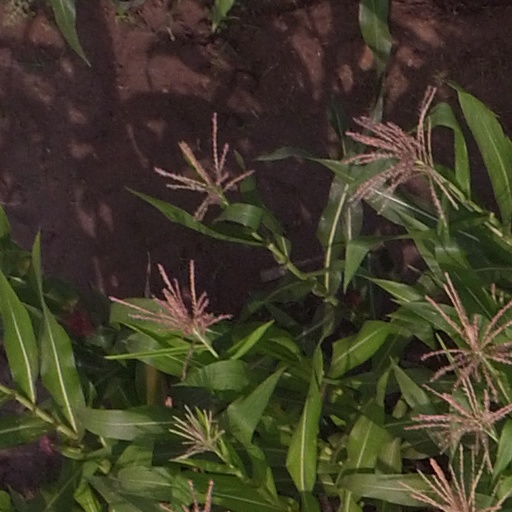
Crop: maize; corn